Coinage Act of 1857

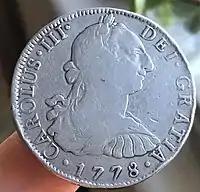
Prior to the act, coins such as this 1778 silver 8 reales from the Spanish Empire could be used in transactions.

In the newly created union after the Revolutionary War and up until 1792 and the establishment of the United States Mint, the sole medium of exchange in terms of specie was foreign coin. Alexander Hamilton had proposed that foreign coin (of which he specially based the dollar) circulate freely for a period of three years until the new mint in Philadelphia was running at full capacity in order to have a smooth transition. This clause was renewed several times after being first specifically spelled out on April 10, 1806. By 1830, about 25% of all circulating coins were milled of Spanish origin. President Andrew Jackson supported foreign coin as legal tender in his famous war with the Bank of the US in the Gold Bill. This new development ended up making it difficult for the US to retain its overvalued worn Spanish silver in the 1840s. By the late 1840s and early 1850s, the US mint had finally been able to match demand for foreign coin.